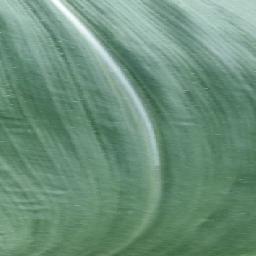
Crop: corn
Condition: (maize)_healthy